Microsoft Entertainment Pack

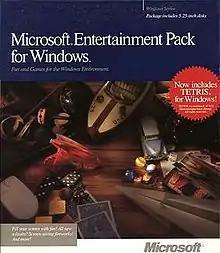
Cover art for "Pack 1"

Microsoft Entertainment Pack, also known as Windows Entertainment Pack or simply WEP, is a collection of 16-bit casual computer games for Windows. There were four Entertainment Packs released between 1990 and 1992. These games were somewhat unusual for the time, in that they would not run under MS-DOS. In 1994, a compilation of the previous four "Entertainment Packs" were released called "The Best of Microsoft Entertainment Pack". A Game Boy Color version was released in 2001.